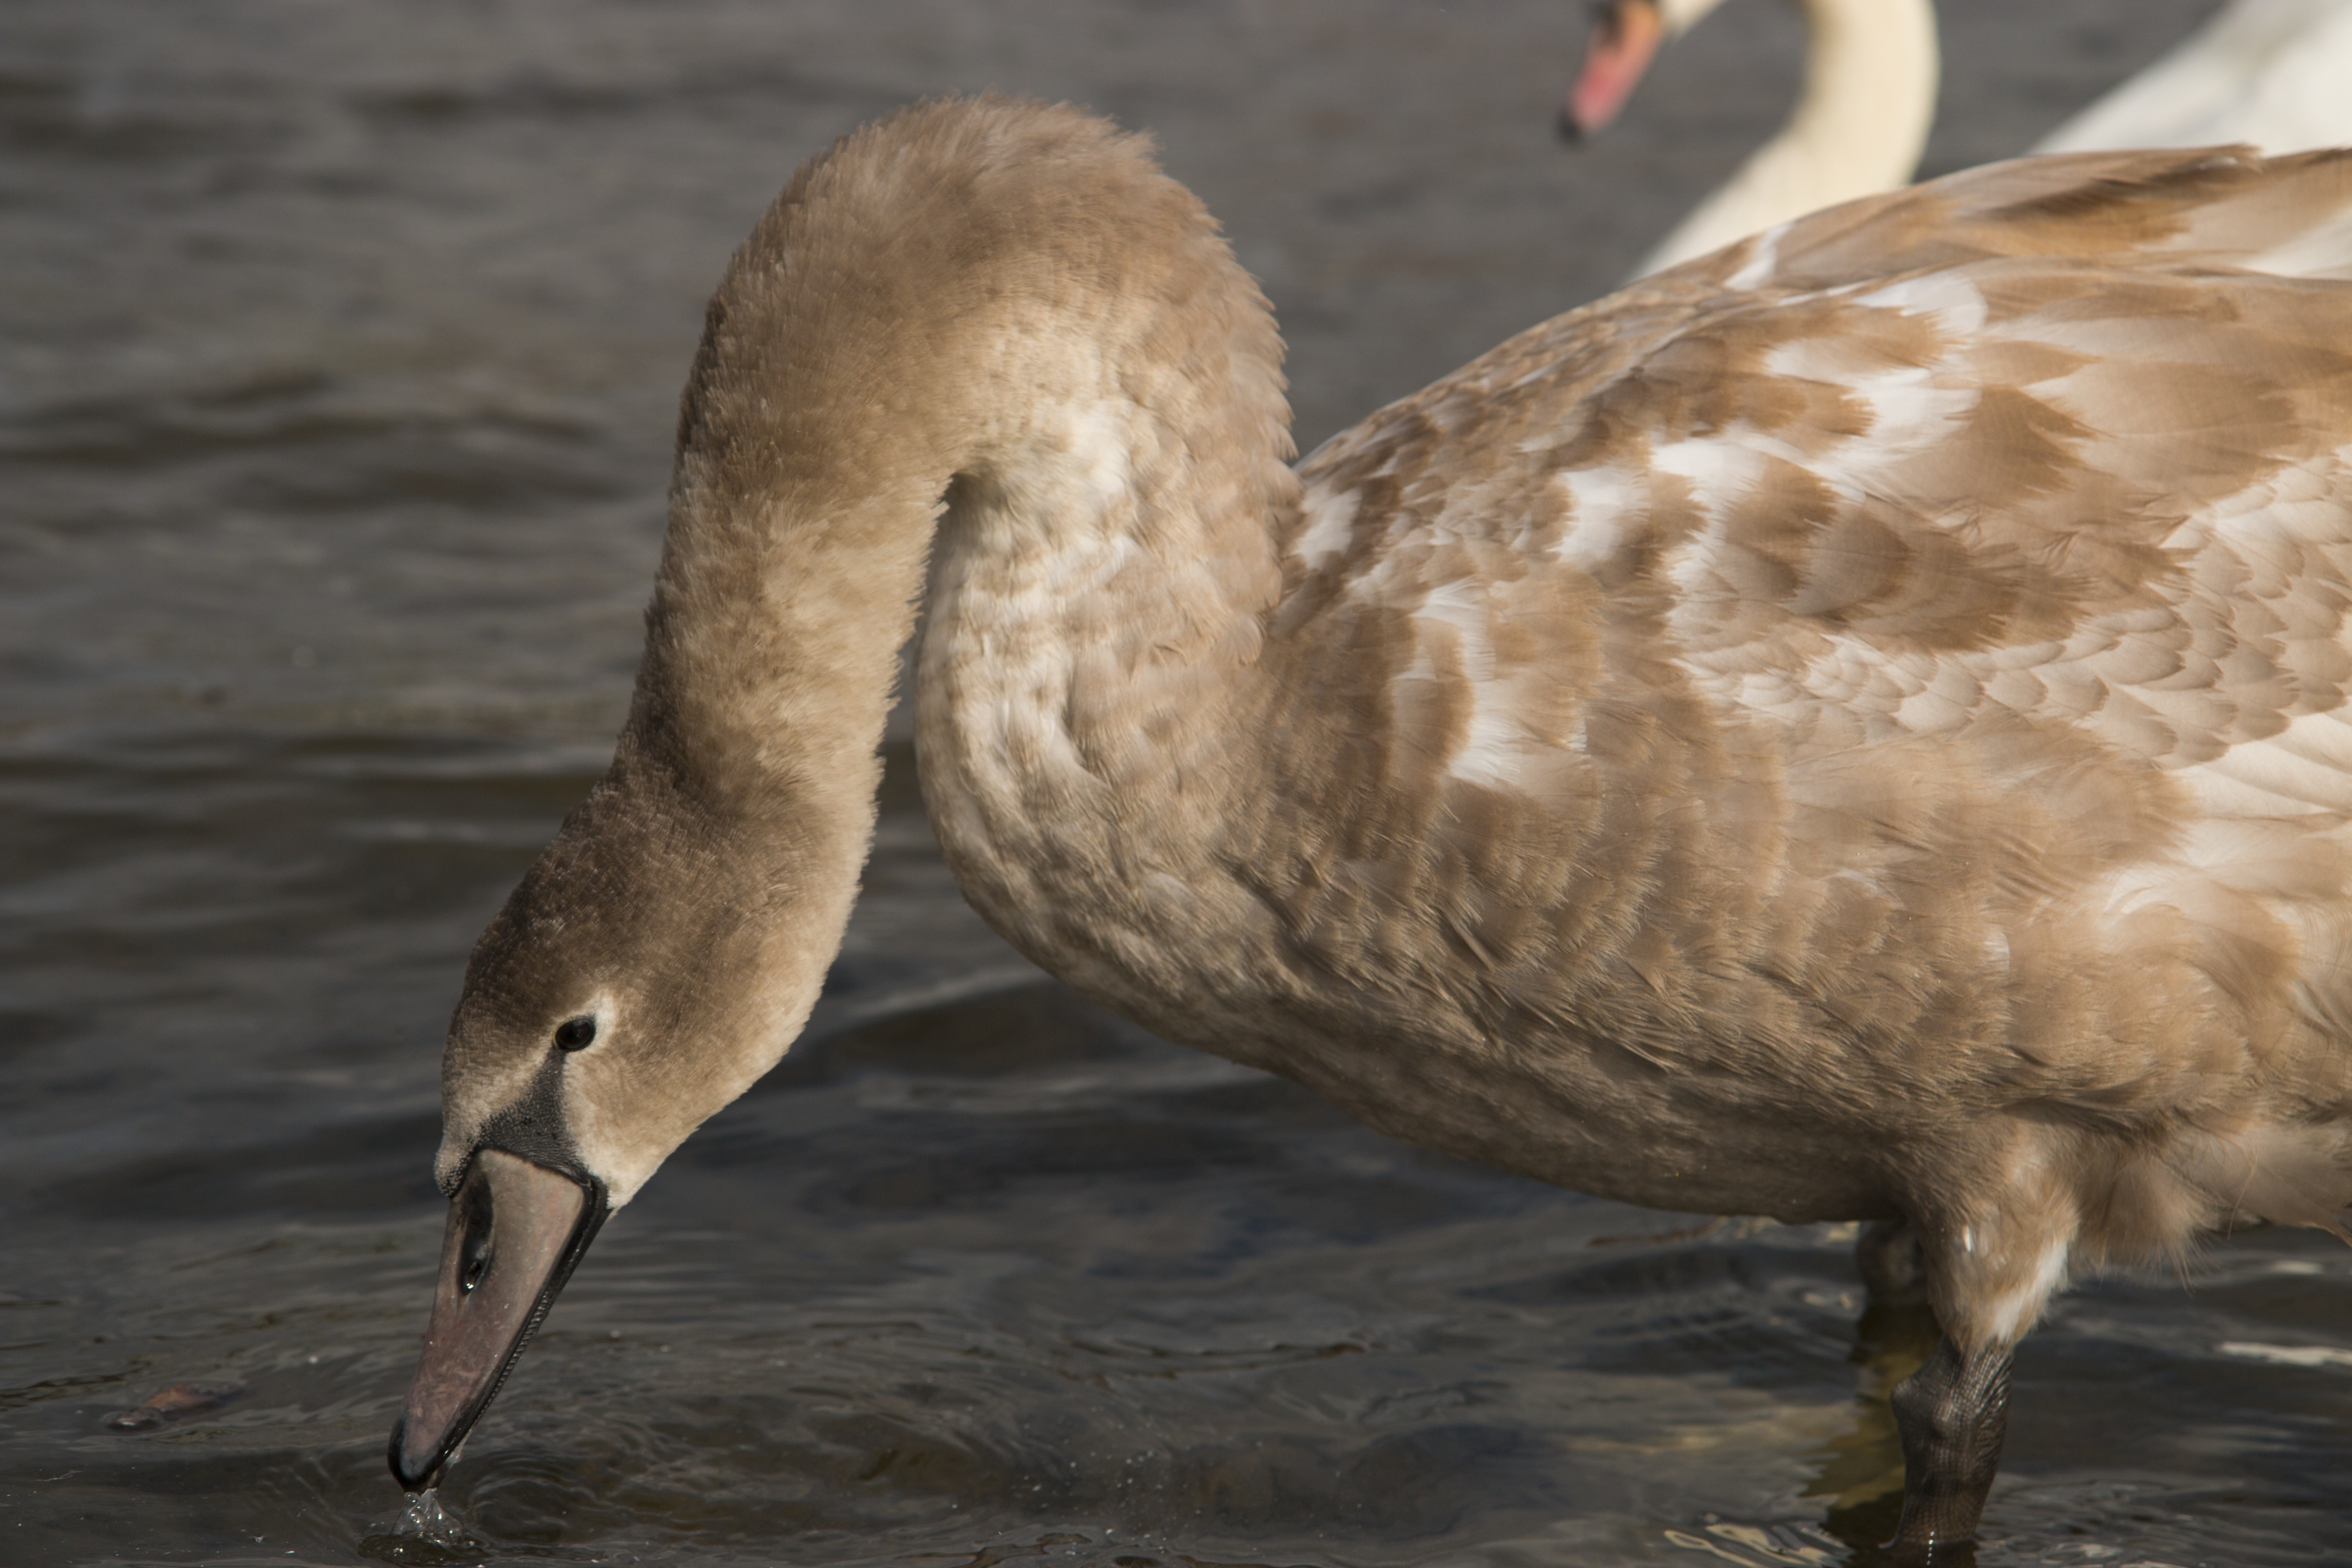
water, nature, outdoor, bird, wing, animal, wildlife, wild, europe, young, beak, brown, fauna, swan, vertebrate, water bird, ducks geese and swans